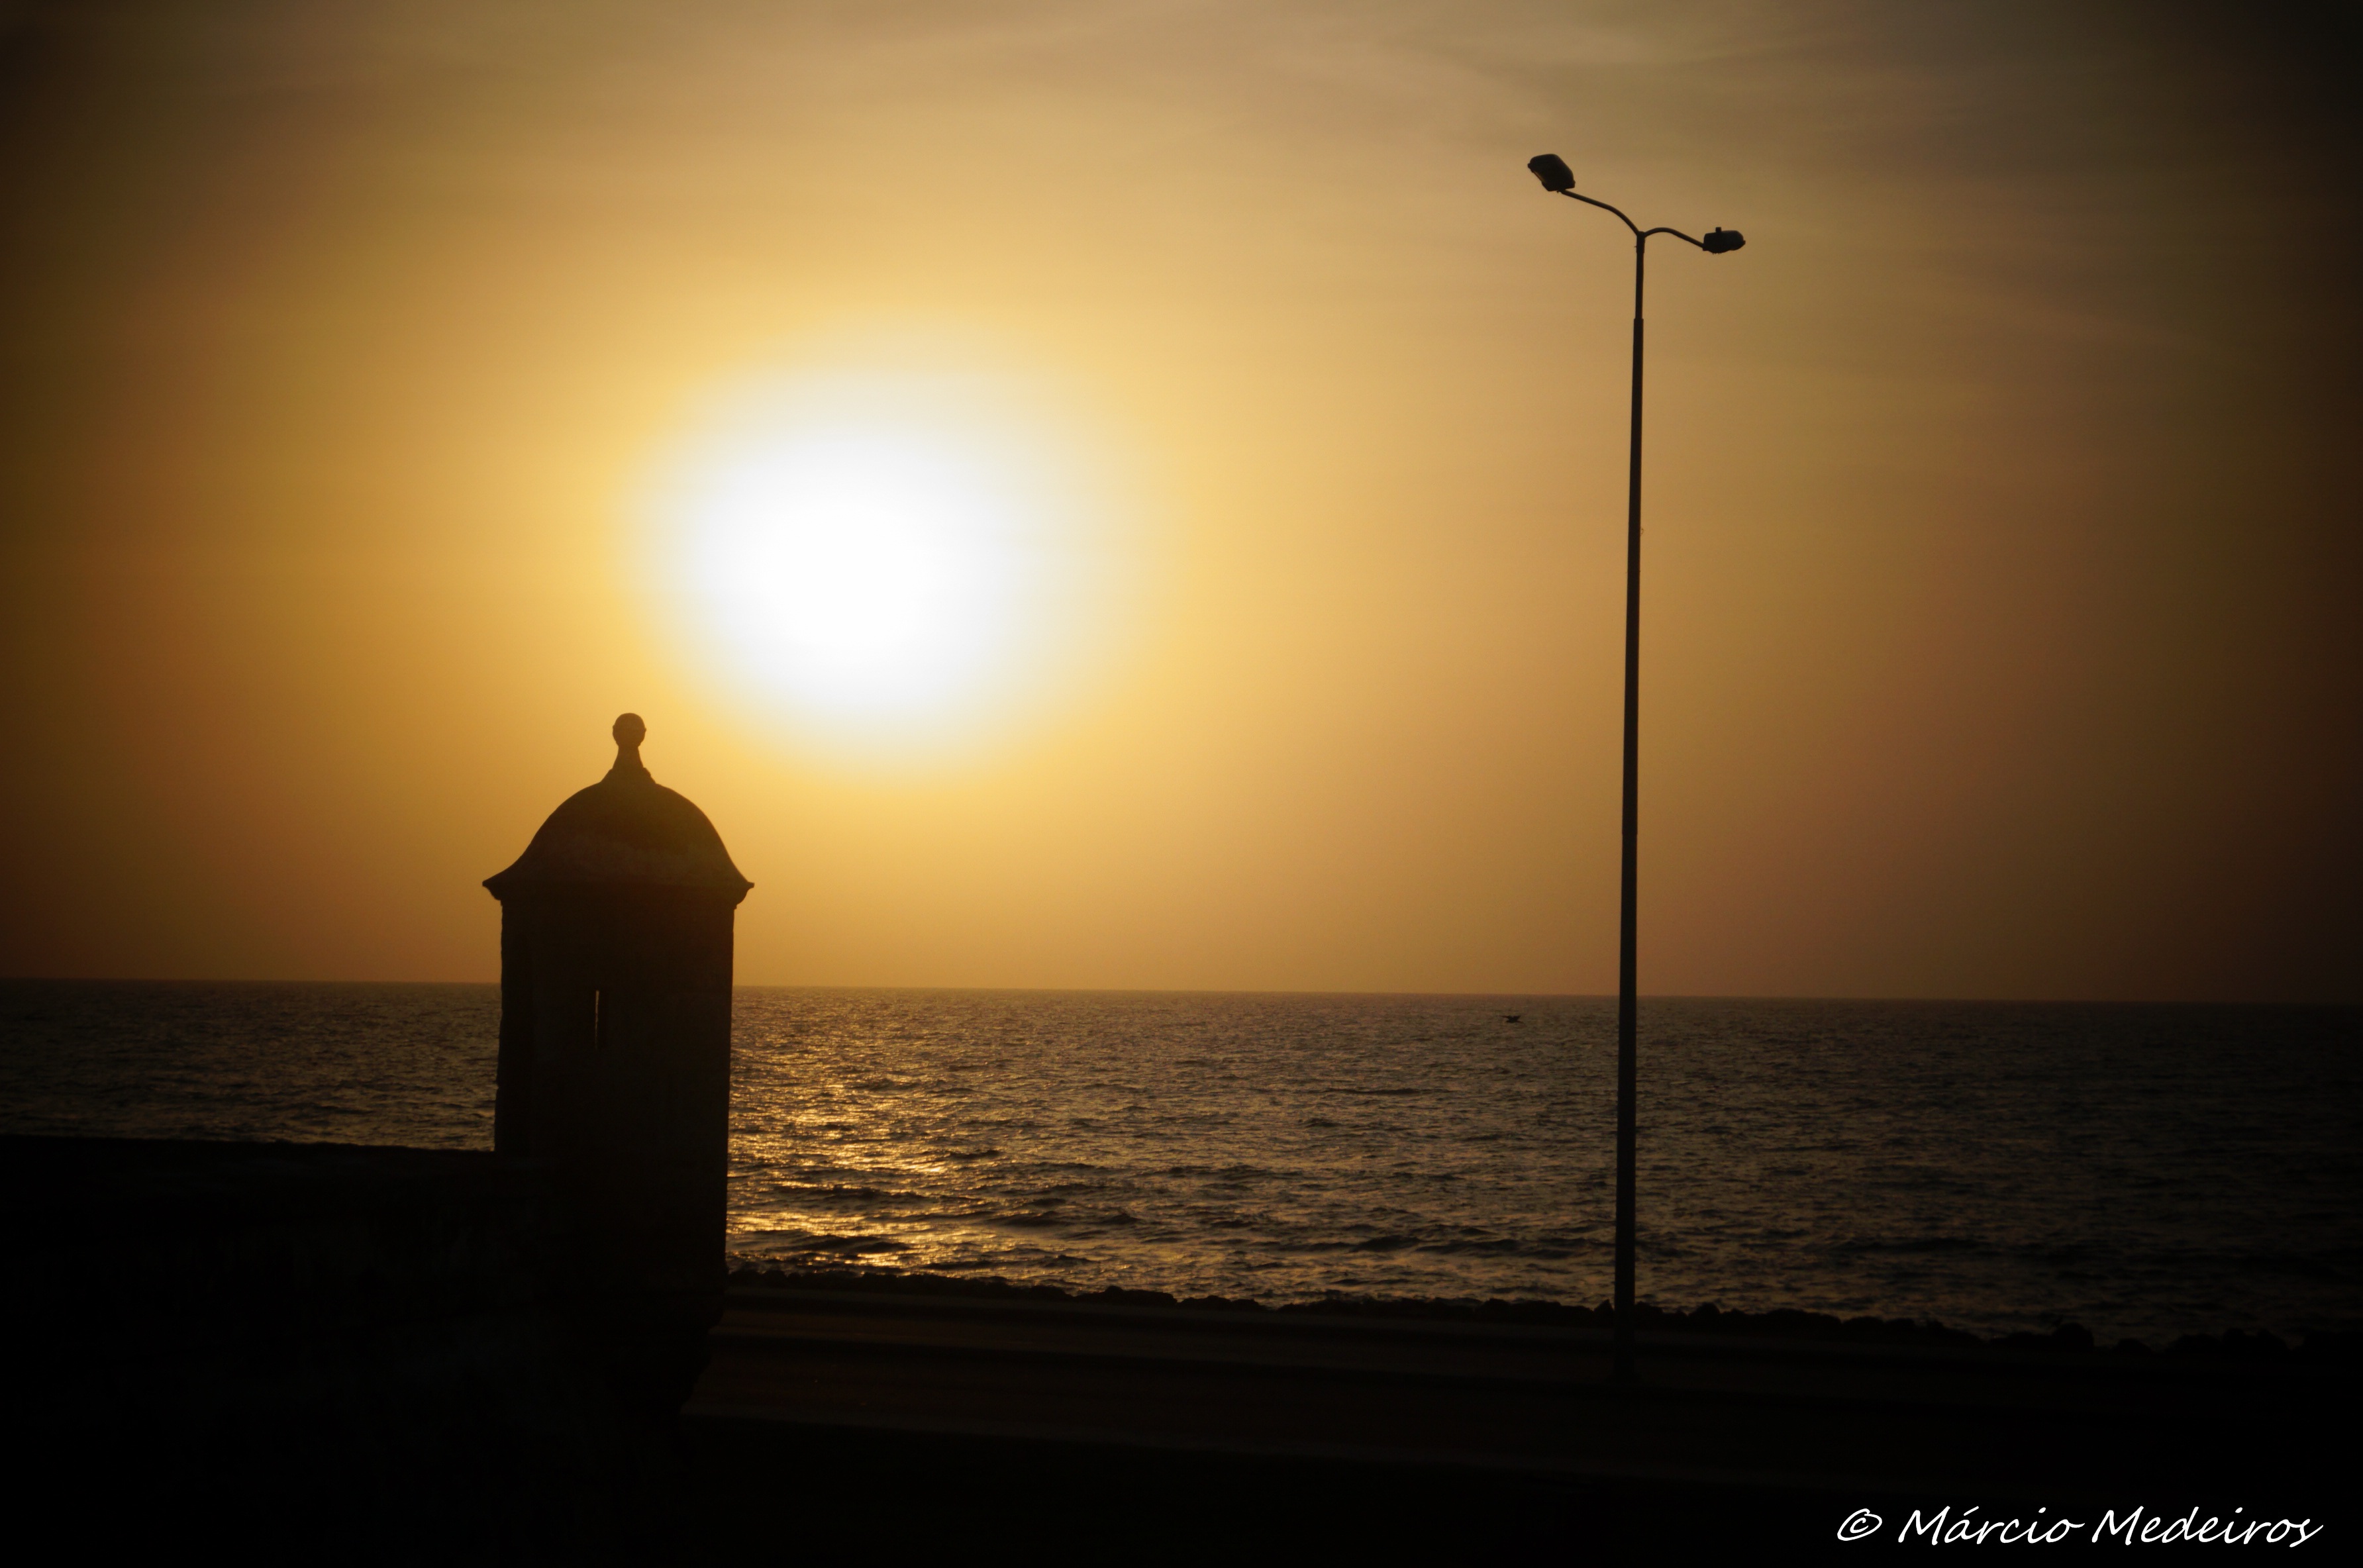
beach, landscape, sea, coast, nature, ocean, horizon, silhouette, light, sun, sunrise, sunset, sunlight, morning, wave, dawn, city, dusk, evening, reflection, ride, darkness, street light, lighting, mar, sol, colombia, cartagena, atmospheric phenomenon